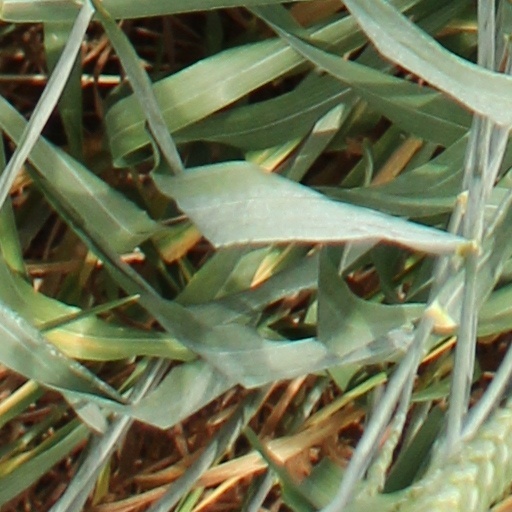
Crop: wheat